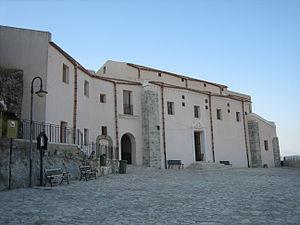
L'association I Borghi più belli d'Italia est née en mars 2001 sous l'impulsion de Conseil du tourisme de l'ANCI.